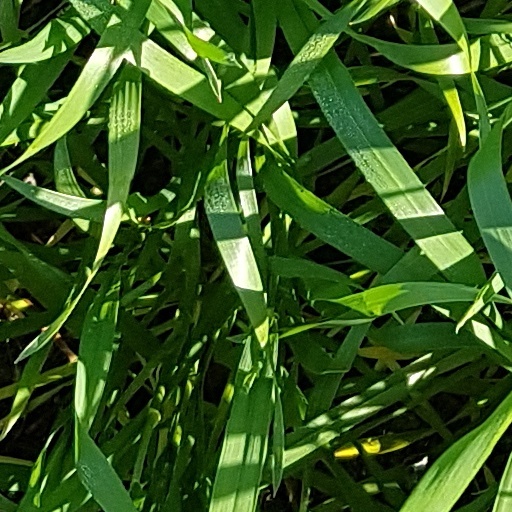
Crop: wheat